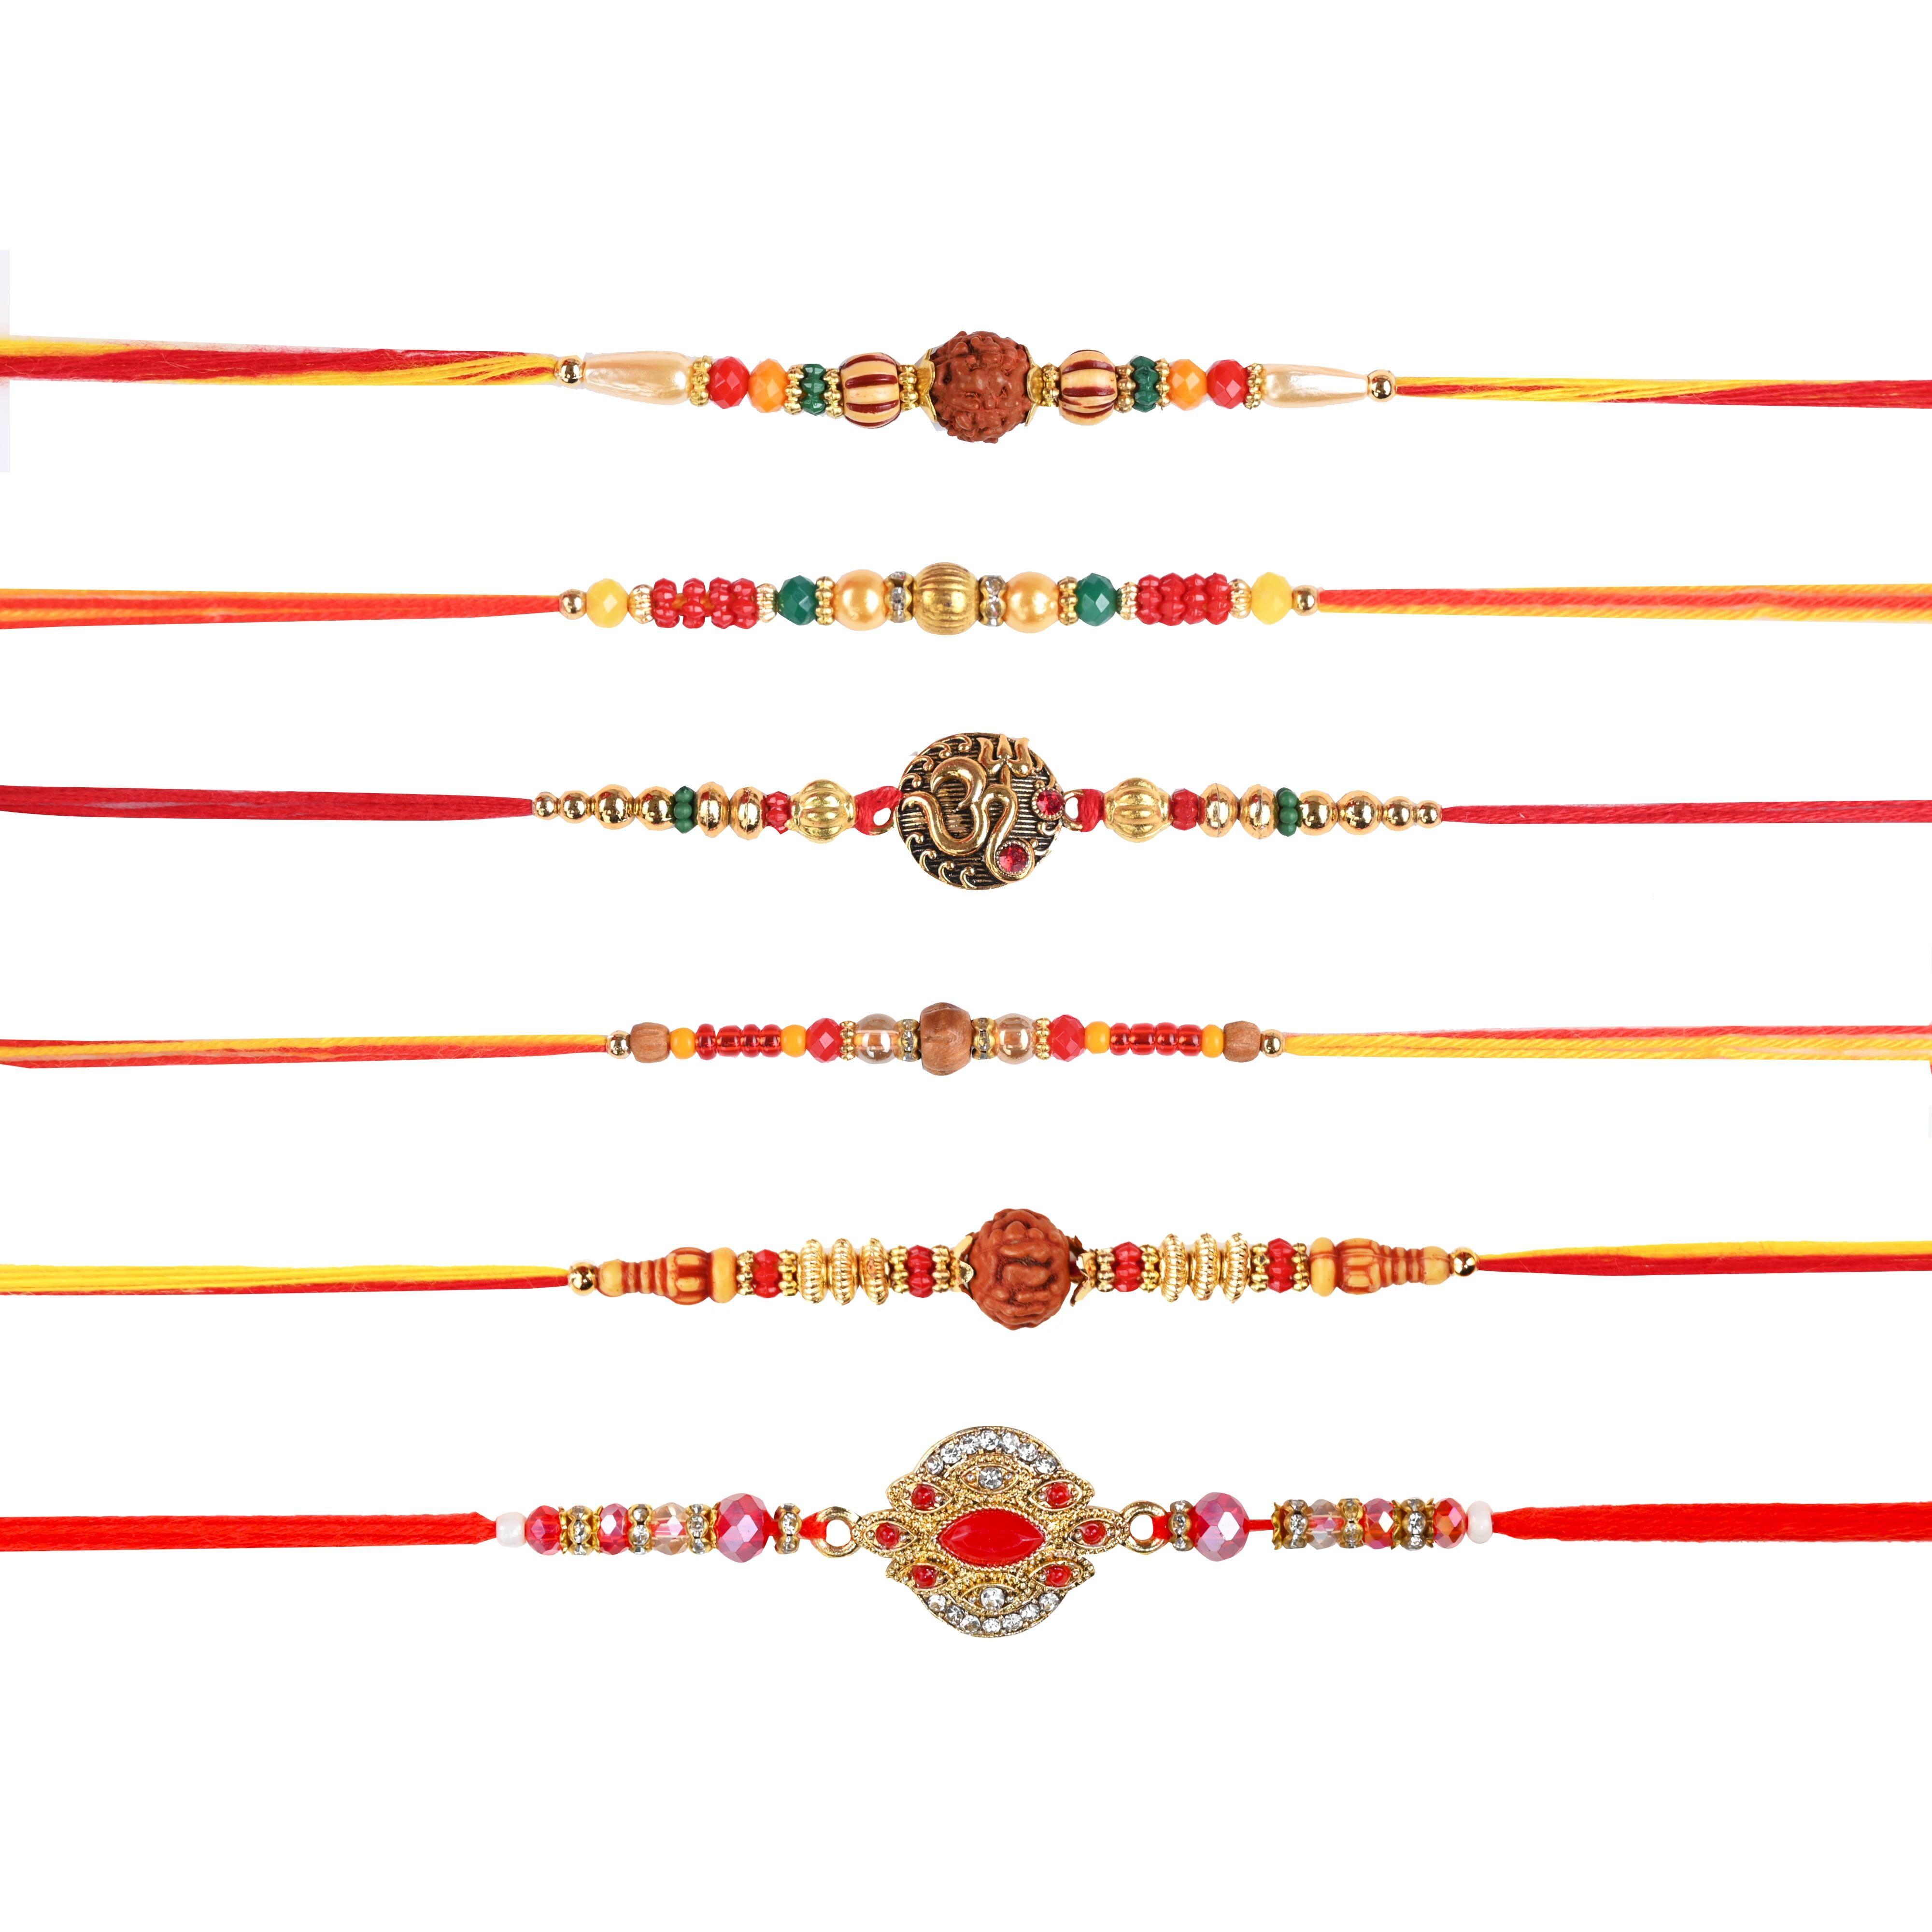
 The Stone Aisle Exquisite Set of 6 Rakhis for Raksha Bandhan Brother, Sister and Kids - Perfect Blend of Tradition and Modernity
Type: Rakhis
Brand: The Stone Aisle
Price: Rs. 329
Celebrate the sacred bond of Raksha Bandhan with our Set of 6 Exquisite Rakhis. Each Rakhi in this set is uniquely designed to blend tradition with modernity, making it a perfect choice for brothers of all ages. Crafted with high-quality materials, these Rakhis are not only beautiful but also durable and comfortable to wear. Gift your brothers these thoughtfully designed Rakhis and make this Raksha Bandhan truly memorable.Celebrate the sacred bond of Raksha Bandhan with our Set of 6 Exquisite Rakhis. Each Rakhi in this set is uniquely designed to blend tradition with modernity, making it a perfect choice for brothers of all ages. Crafted with high-quality materials, these Rakhis are not only beautiful but also durable and comfortable to wear. Gift your brothers these thoughtfully designed Rakhis and make this Raksha Bandhan truly memorable.Celebrate the sacred bond of Raksha Bandhan with our Set of 6 Exquisite Rakhis. Each Rakhi in this set is uniquely designed to blend tradition with modernity, making it a perfect choice for brothers of all ages. Crafted with high-quality materials, these Rakhis are not only beautiful but also durable and comfortable to wear. Gift your brothers these thoughtfully designed Rakhis and make this Raksha Bandhan truly memorable.Celebrate the sacred bond of Raksha Bandhan with our Set of 6 Exquisite Rakhis. Each Rakhi in this set is uniquely designed to blend tradition with modernity, making it a perfect choice for brothers of all ages. Crafted with high-quality materials, these Rakhis are not only beautiful but also durable and comfortable to wear. Gift your brothers these thoughtfully designed Rakhis and make this Raksha Bandhan truly memorable. Celebrate the sacred bond of Raksha Bandhan with our Set of 6 Exquisite Rakhis. Each Rakhi in this set is uniquely designed to blend tradition with modernity, making it a perfect choice for brothers of all ages. Crafted with high-quality materials, these Rakhis are not only beautiful but also durable and comfortable to wear. Gift your brothers these thoughtfully designed Rakhis and make this Raksha Bandhan truly memorable.
Features: Premium Quality: Each Rakhi is crafted with high-quality materials ensuring durability and comfort.,Unique Designs: Includes a variety of designs featuring pearls, eco-friendly materials.,Perfect Gift: Comes beautifully packed, making it an ideal gift for your brothers on Raksha Bandhan.,Versatile Use: Suitable for all ages, from kids to adults, and complements both traditional and modern attire.,Comfortable Wear: Soft thread that ensures all-day comfort.